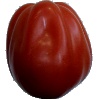
Label: Tomato Heart 1